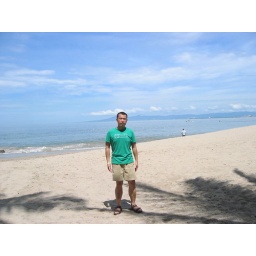
I like the shadow of palm tree casted on the sand. The twirling cloud above the bay.